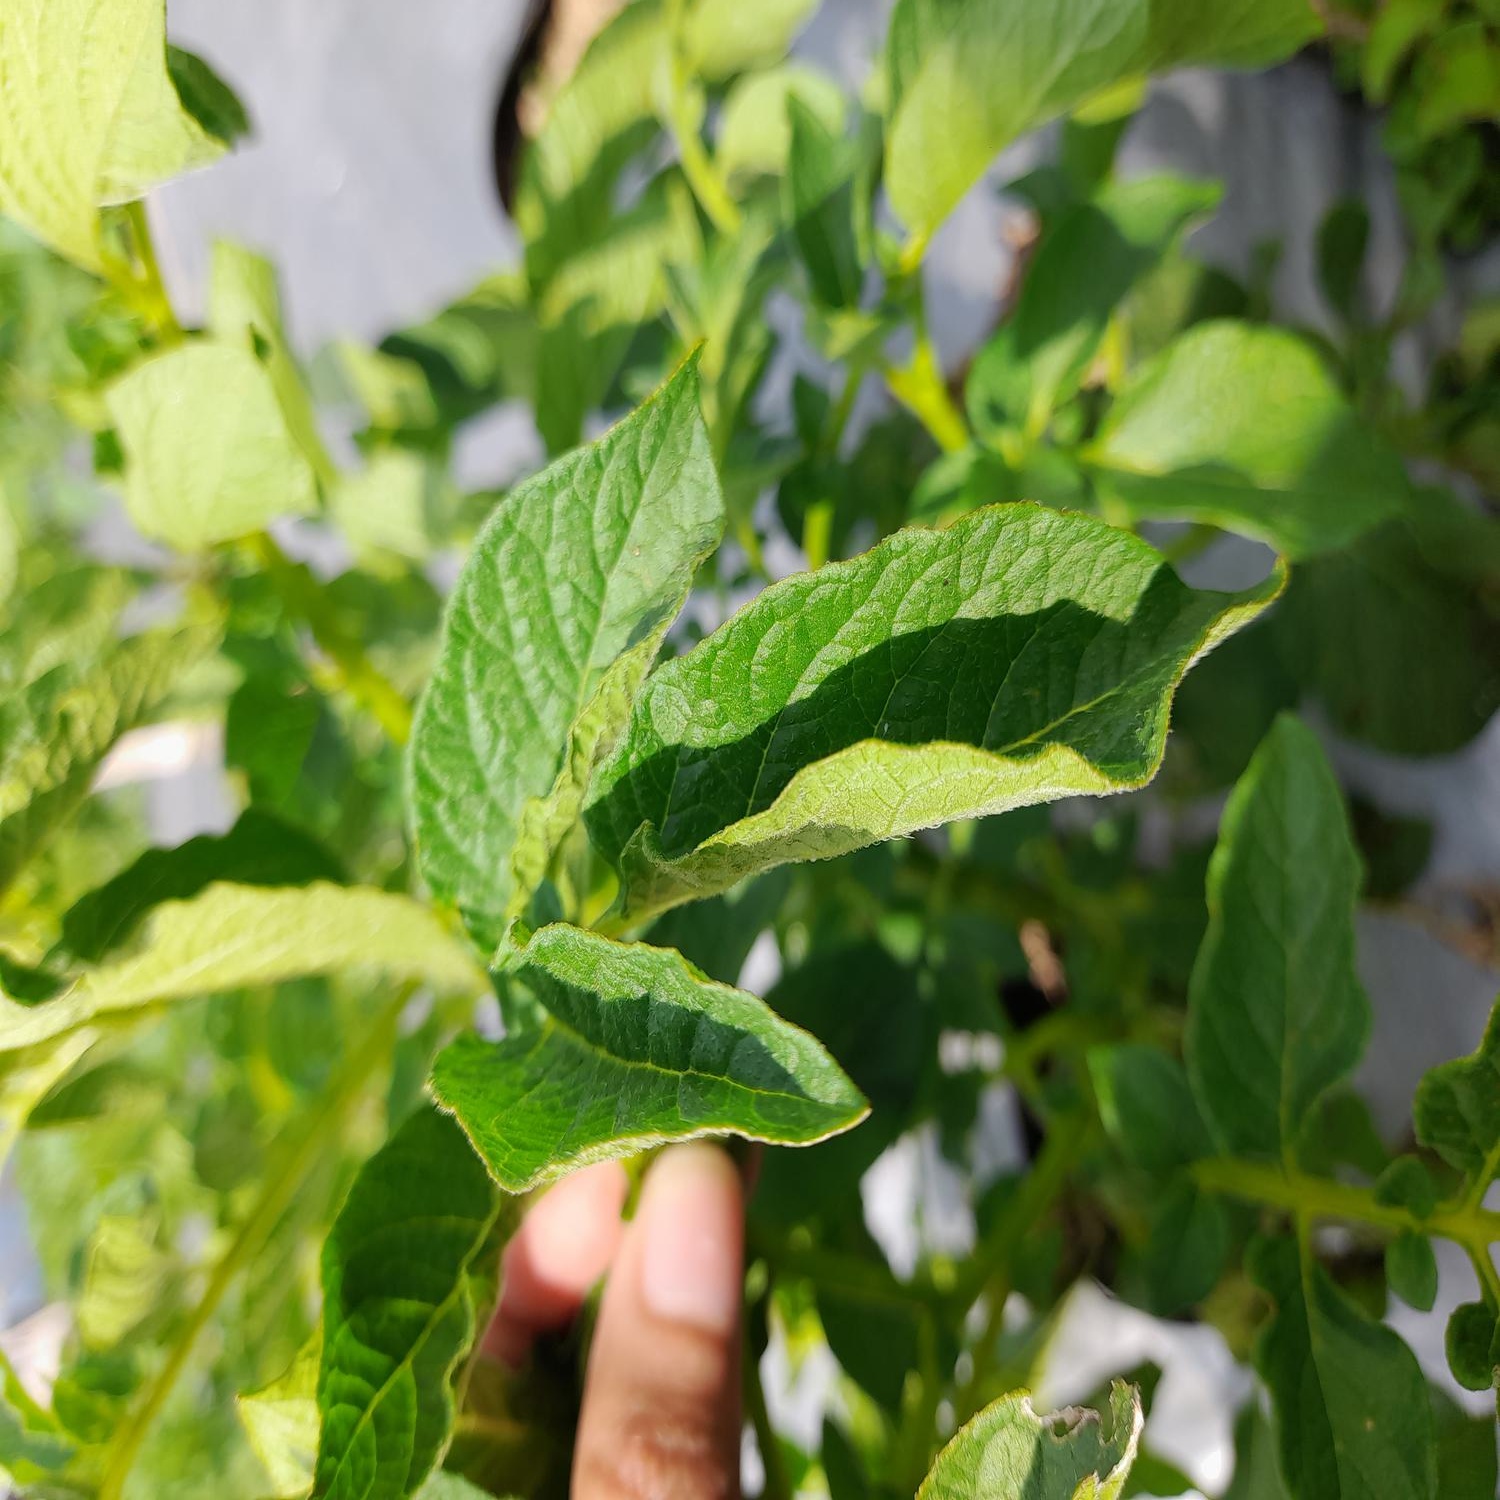
Etiqueta: Pudricion_Parda